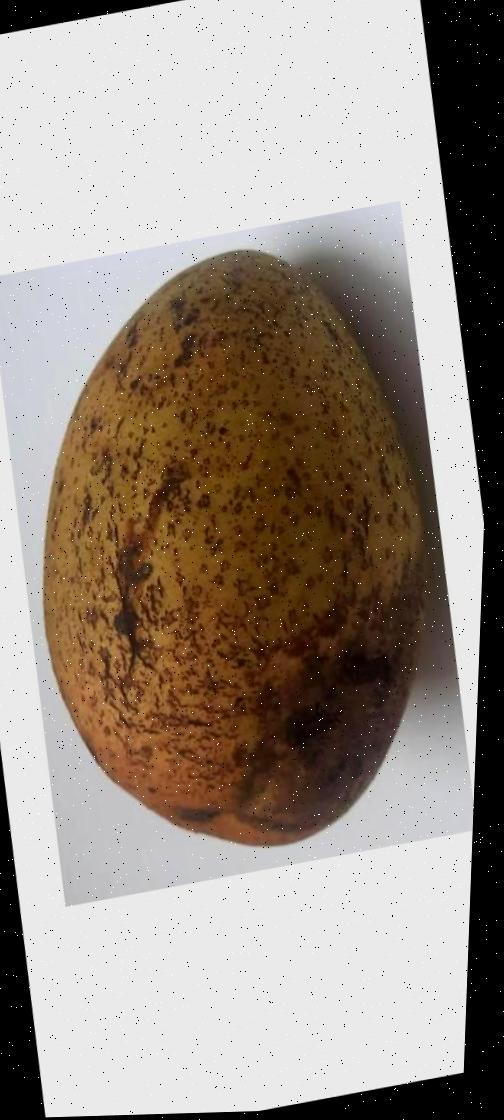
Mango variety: Ashshina Classic